Christodoulos of Athens

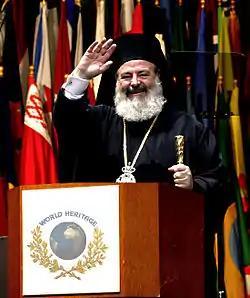
Christodoulos in 2007

The Archbishop played a leading role in supporting Serbia (a mainly Orthodox country), and stoking public opposition to NATO and the Kosovo War of 1999 in which Greece, as a NATO member, played a significant, though largely non-interventionist, role. He also spoke out strongly against the intention of the Greek government under Costas Simitis to follow EU directives, especially where they clashed with what he regarded as traditional Greek policies. Shortly after his swearing in, Christodoulos stated that it was "a disgrace for the modern Greeks to decide on the basis of what directives from Brussels might ask, at one time or another.